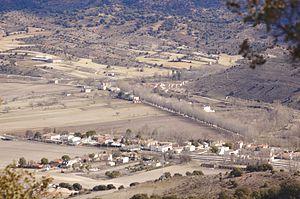
Baides est une commune d'Espagne de la province de Guadalajara dans la communauté autonome de Castille-La Manche.